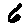
Label: 6